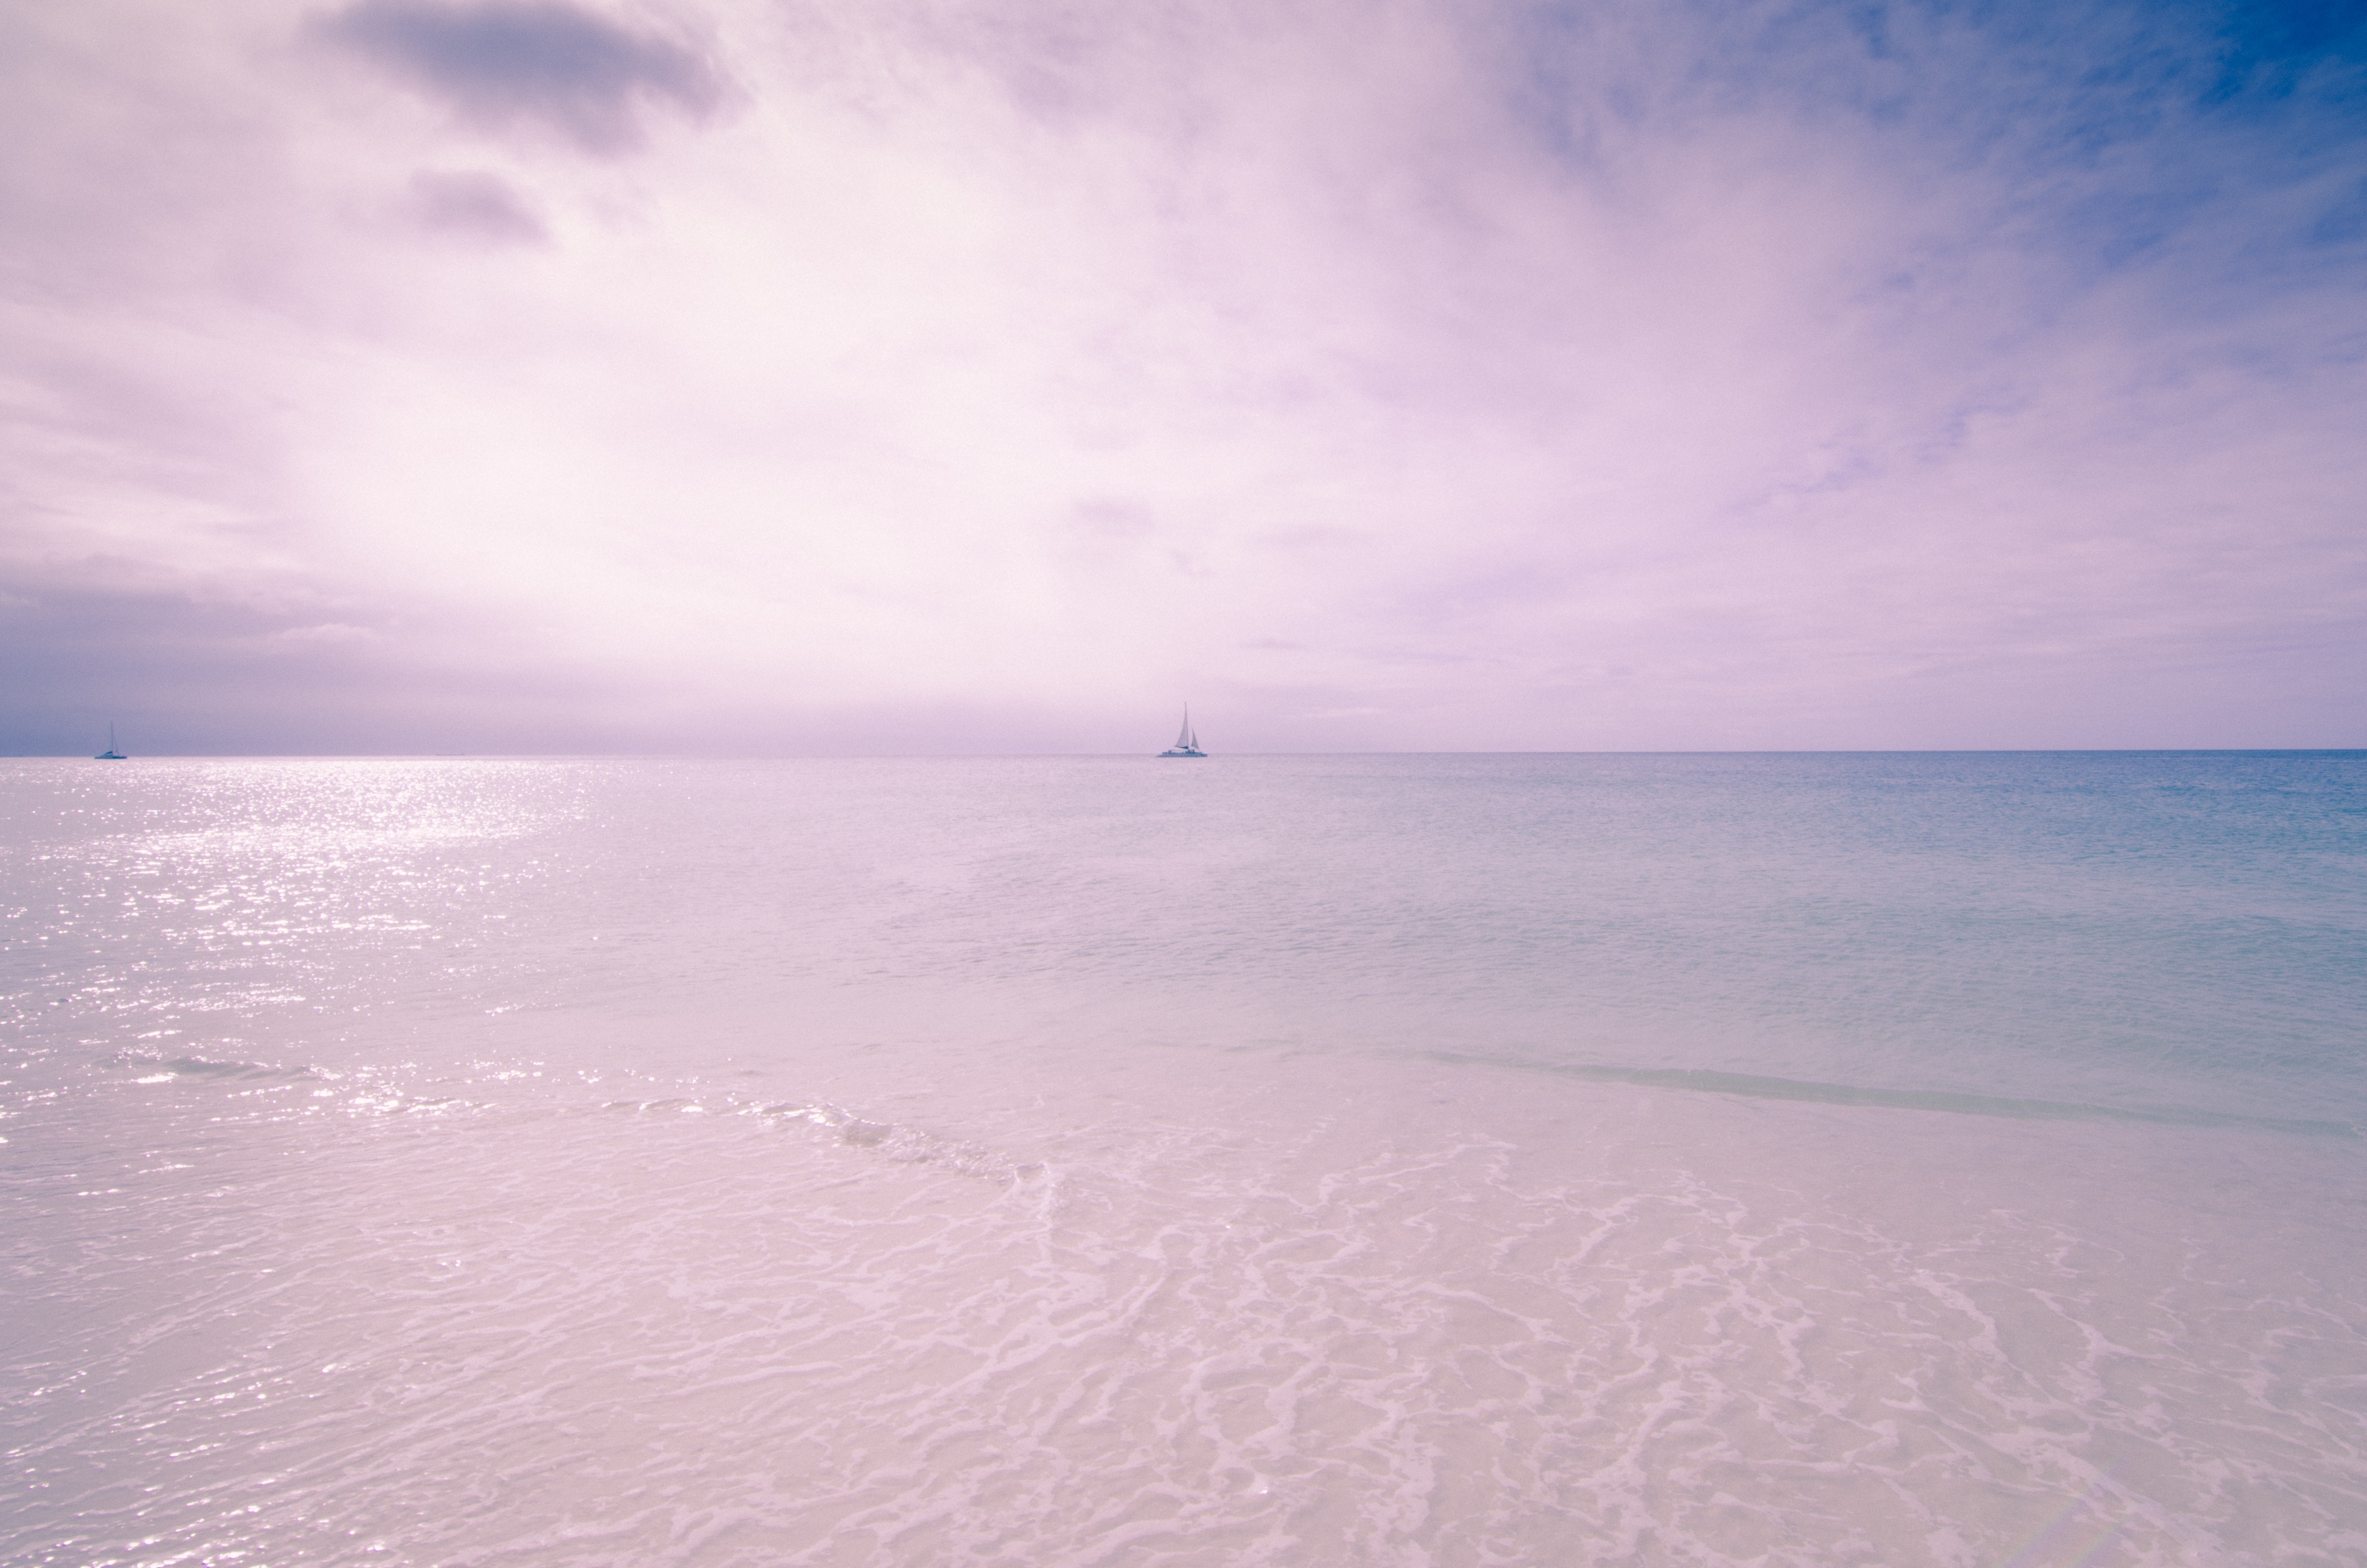
beach, sea, coast, sand, ocean, horizon, cloud, sky, sunrise, sunlight, morning, shore, wave, dawn, reflection, body of water, wind wave